China Soong Ching Ling Foundation

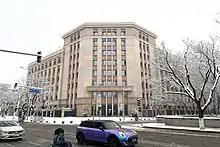
Headquarters of the China Soong Ching Ling Foundation

The China Soong Ching Ling Foundation is a people's organization named after Soong Ching-ling, the honorary chairwoman of the People's Republic of China.